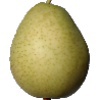
Label: Pear 1